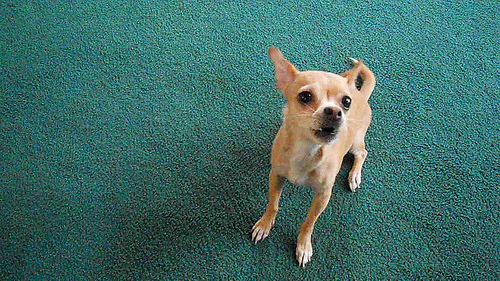
Animal: dog
Breed: chihuahua